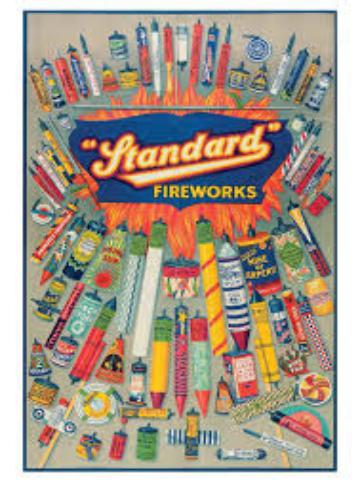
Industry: Leisure